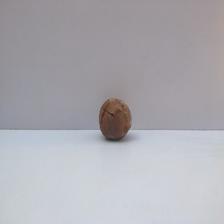
Size: Spoiled